United Nations Environment Programme

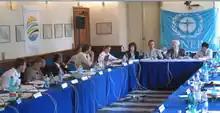
UNEP International Resource Panel meeting, 2011

In December 1972, the UN General Assembly unanimously elected Maurice Strong to be the first head of UN Environment. He was also secretary-general of both the 1972 United Nations Conference on the Human Environment and the Earth Summit (1992).